Darrowby

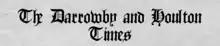
"The Times" is a regular source of news at Skeldale House

The local pub, the Drovers Arms, is on the opposite side of Trengate, a little further up the hill. (The Drovers was made out to be near the church in the early series, as evidenced in the episode "The Name of the Game".)